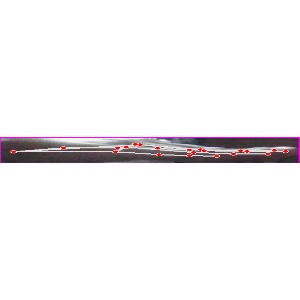
अक्षर: ज